Warren Giles

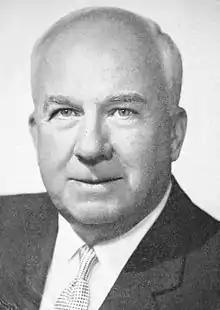
Giles in 1962

Warren Crandall Giles (May 28, 1896 – February 7, 1979) was an American professional baseball executive. Giles spent 33 years in high-level posts in Major League Baseball as general manager and club president of the Cincinnati Reds (1937–1951) and president of the National League (1951–1969), and was elected to the National Baseball Hall of Fame.